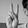
ASL letter: V